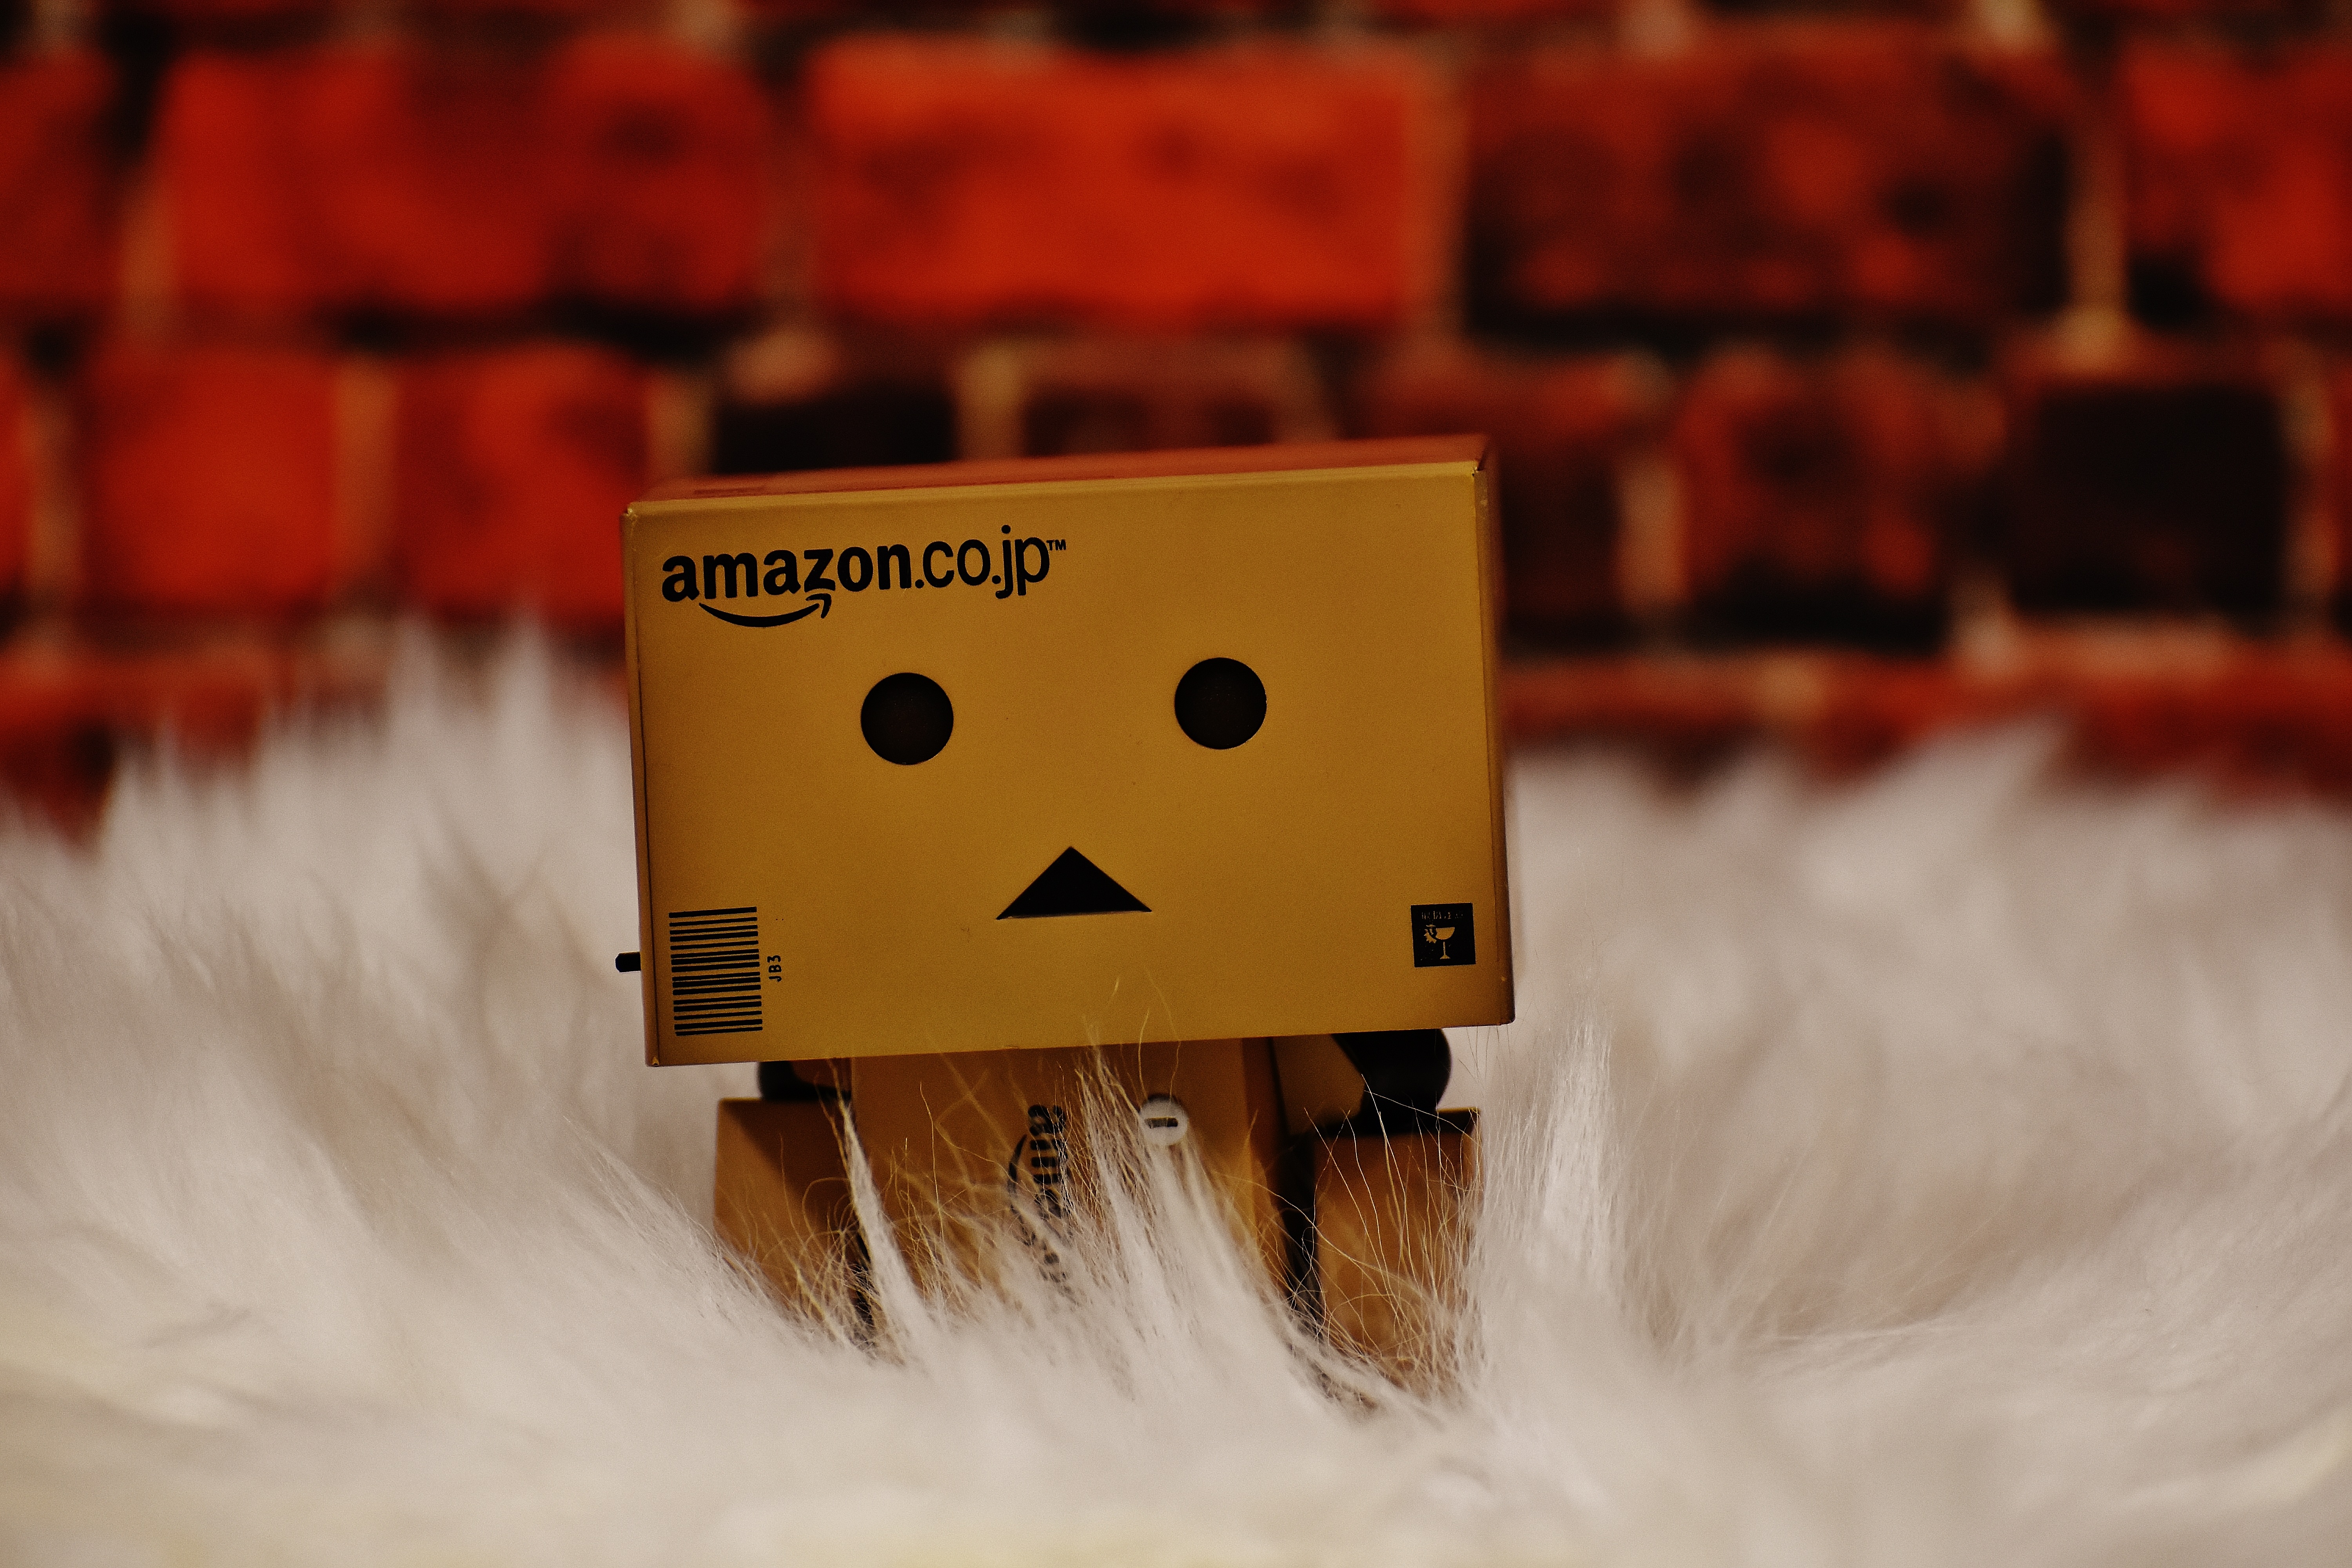
cute, fur, red, color, sit, close up, danboard, figure, danbo, cuddly fur